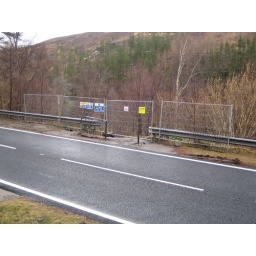
Major geological change effected by small yellow sign